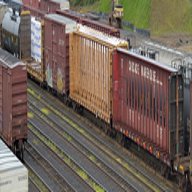
Vehicle type: Trains